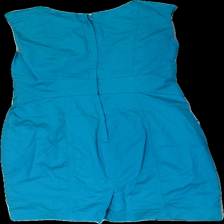
View: back
Type: Dress
Category: Ladies
Brand: H&M
Brand text on label: Shein
Colors: Turquoise
Material: 100% cotton
Cut: Regular, V-collar
Size: 38
Season: All
Price range: 50-100
Recommended usage: Reuse